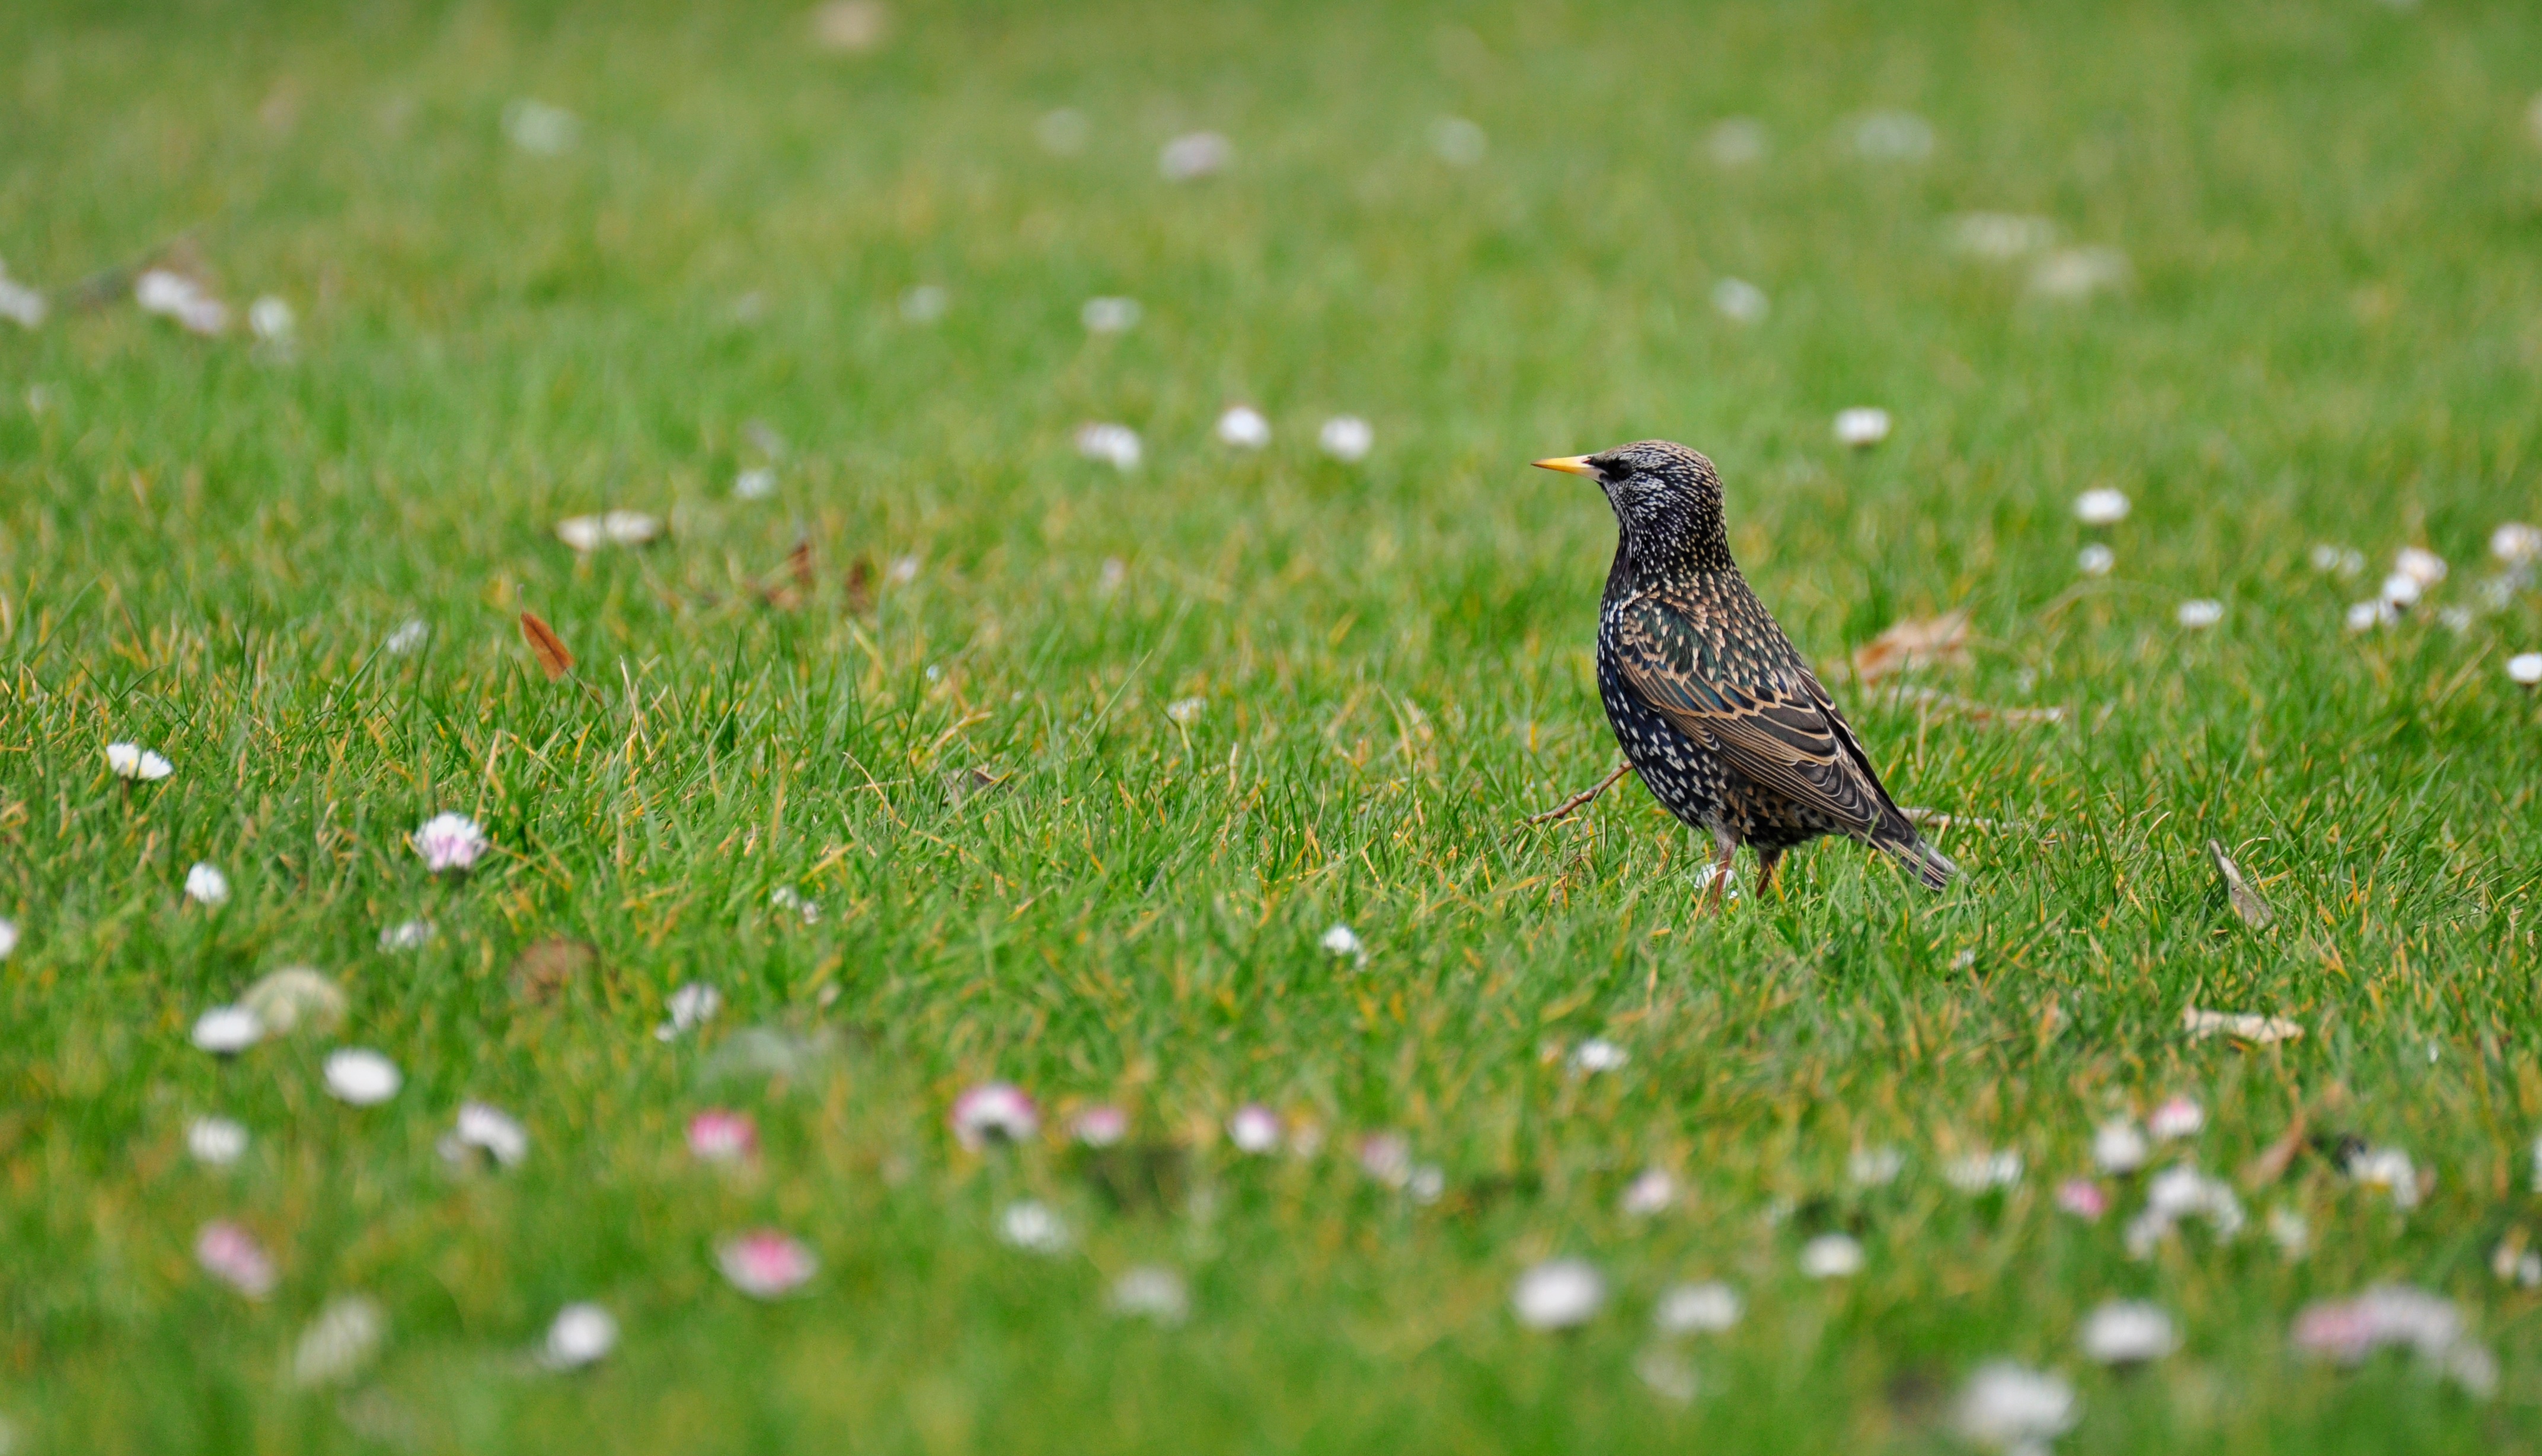
nature, grass, bird, plant, field, lawn, meadow, prairie, flower, wildlife, green, fauna, grassland, habitat, ecosystem, natural environment, grass family, perching bird